Dominic Thiem

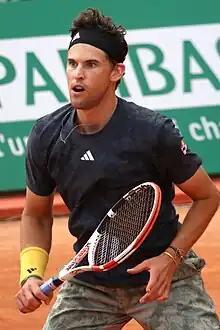
Thiem at the 2023 Monte-Carlo Masters

Dominic Thiem (born 3 September 1993) is an Austrian former professional tennis player. He was ranked world No. 3 in singles by the Association of Tennis Professionals (ATP), which he first achieved in March 2020. Thiem won 17 ATP Tour-level singles titles, including a major at the 2020 US Open. He finished runner-up at three other majors, the 2018 and 2019 French Opens and the 2020 Australian Open. Thiem was also runner-up at the 2019 and 2020 ATP Finals.